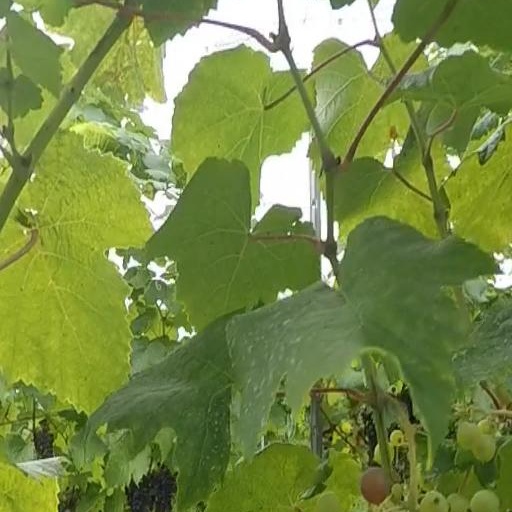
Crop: grape